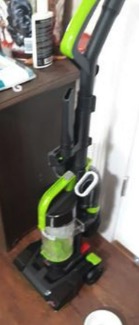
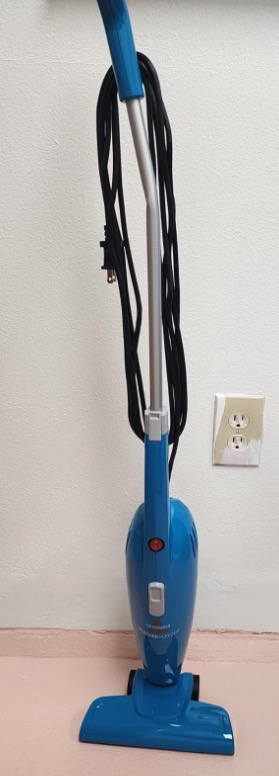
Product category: items_vacuum
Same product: no